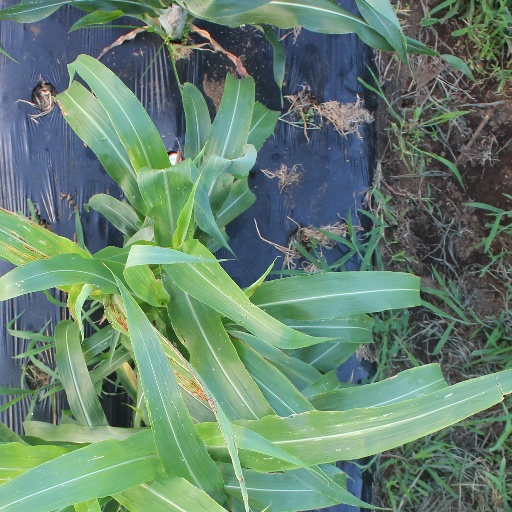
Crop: sorghum